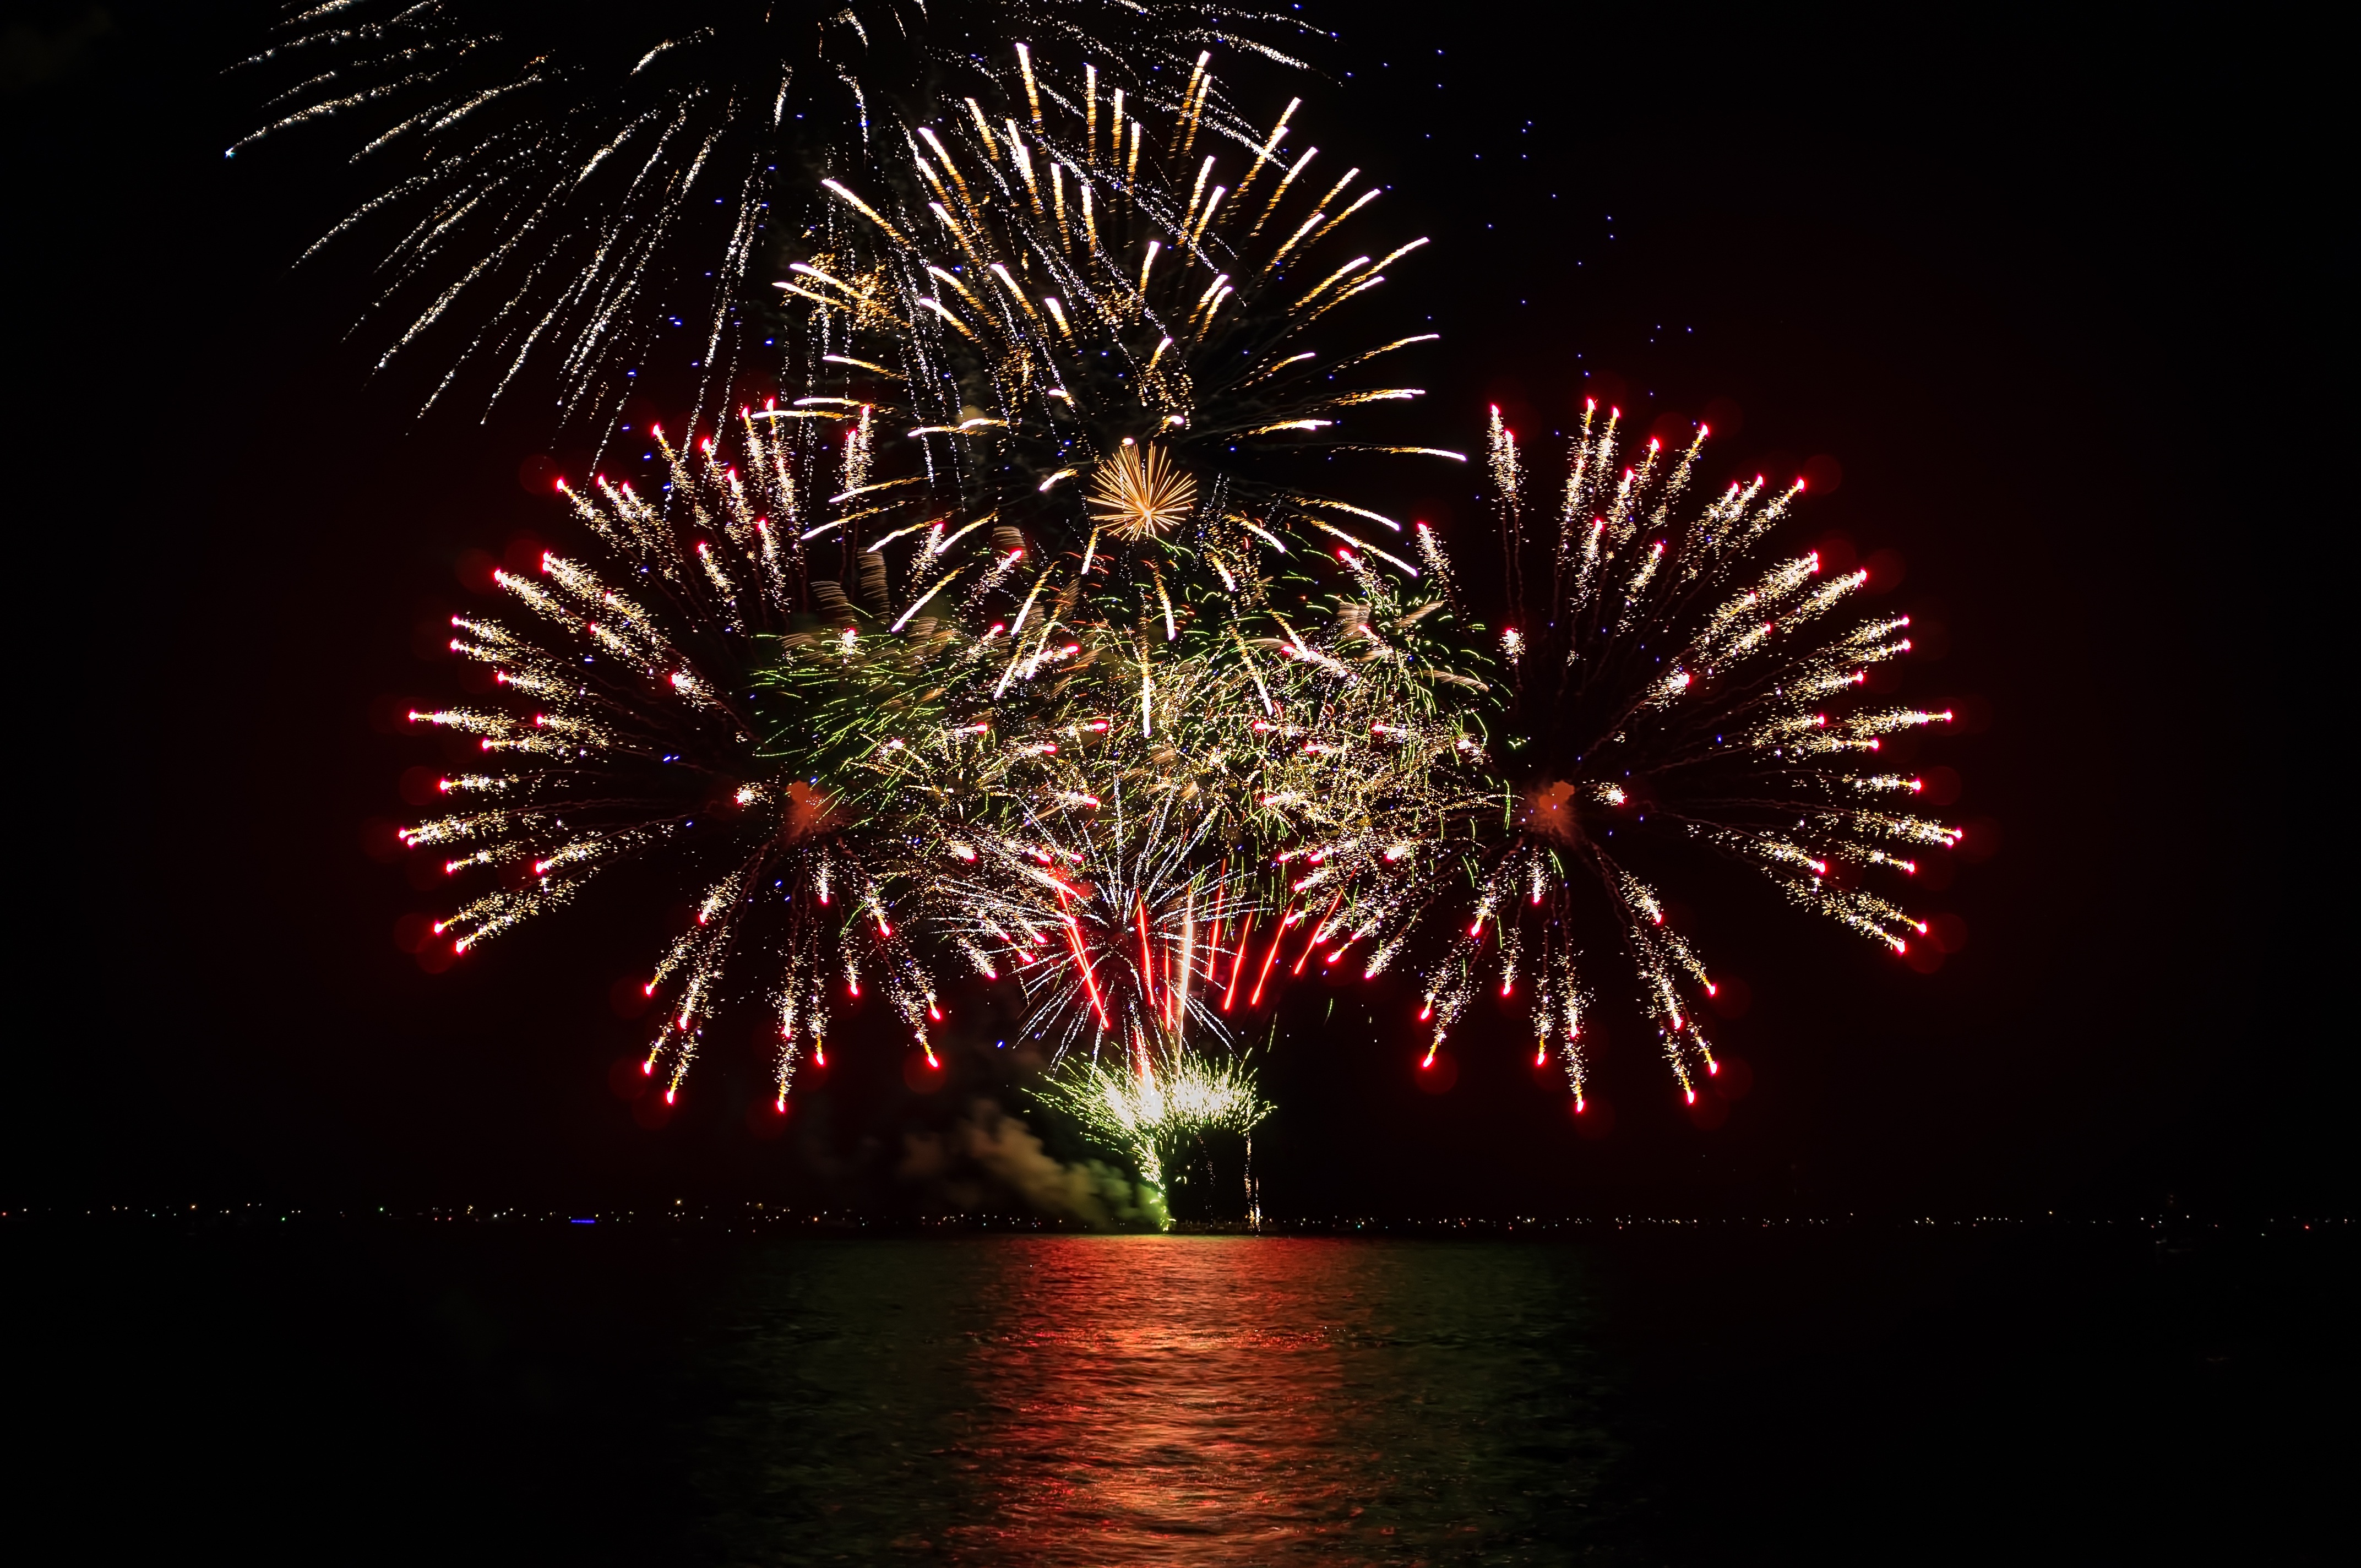
night, summer, dark, recreation, celebration, evening, usa, holiday, explosion, fireworks, happy, party, united, event, independence, fourth, celebrating, outdoor recreation